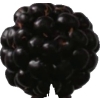
Label: blackberry